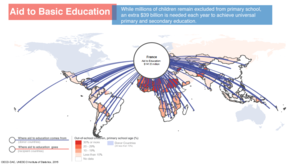
La politique étrangère de la France depuis 1945 a d'abord été celle de la Quatrième République, marquée par le début de la guerre froide et le gouvernement de la Troisième Force, puis celle du gaullisme. Après le départ de Charles de Gaulle, la France s'est engagée plus avant dans la construction européenne, qui avait commencé dès les années 1950.